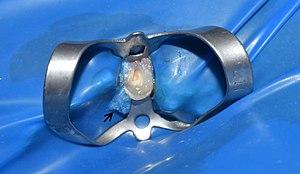
Une digue dentaire est un carré de latex ou de polyuréthane mince et souple, totalement imperméable. Outre son utilisation chez les chirurgiens-dentistes, la digue dentaire est utilisée comme un préservatif pour se protéger des maladies et infections sexuellement transmissibles lors d'un rapport sexuel entre la bouche de l'un des partenaires et la vulve, l'anus ou le pénis d'un autre.